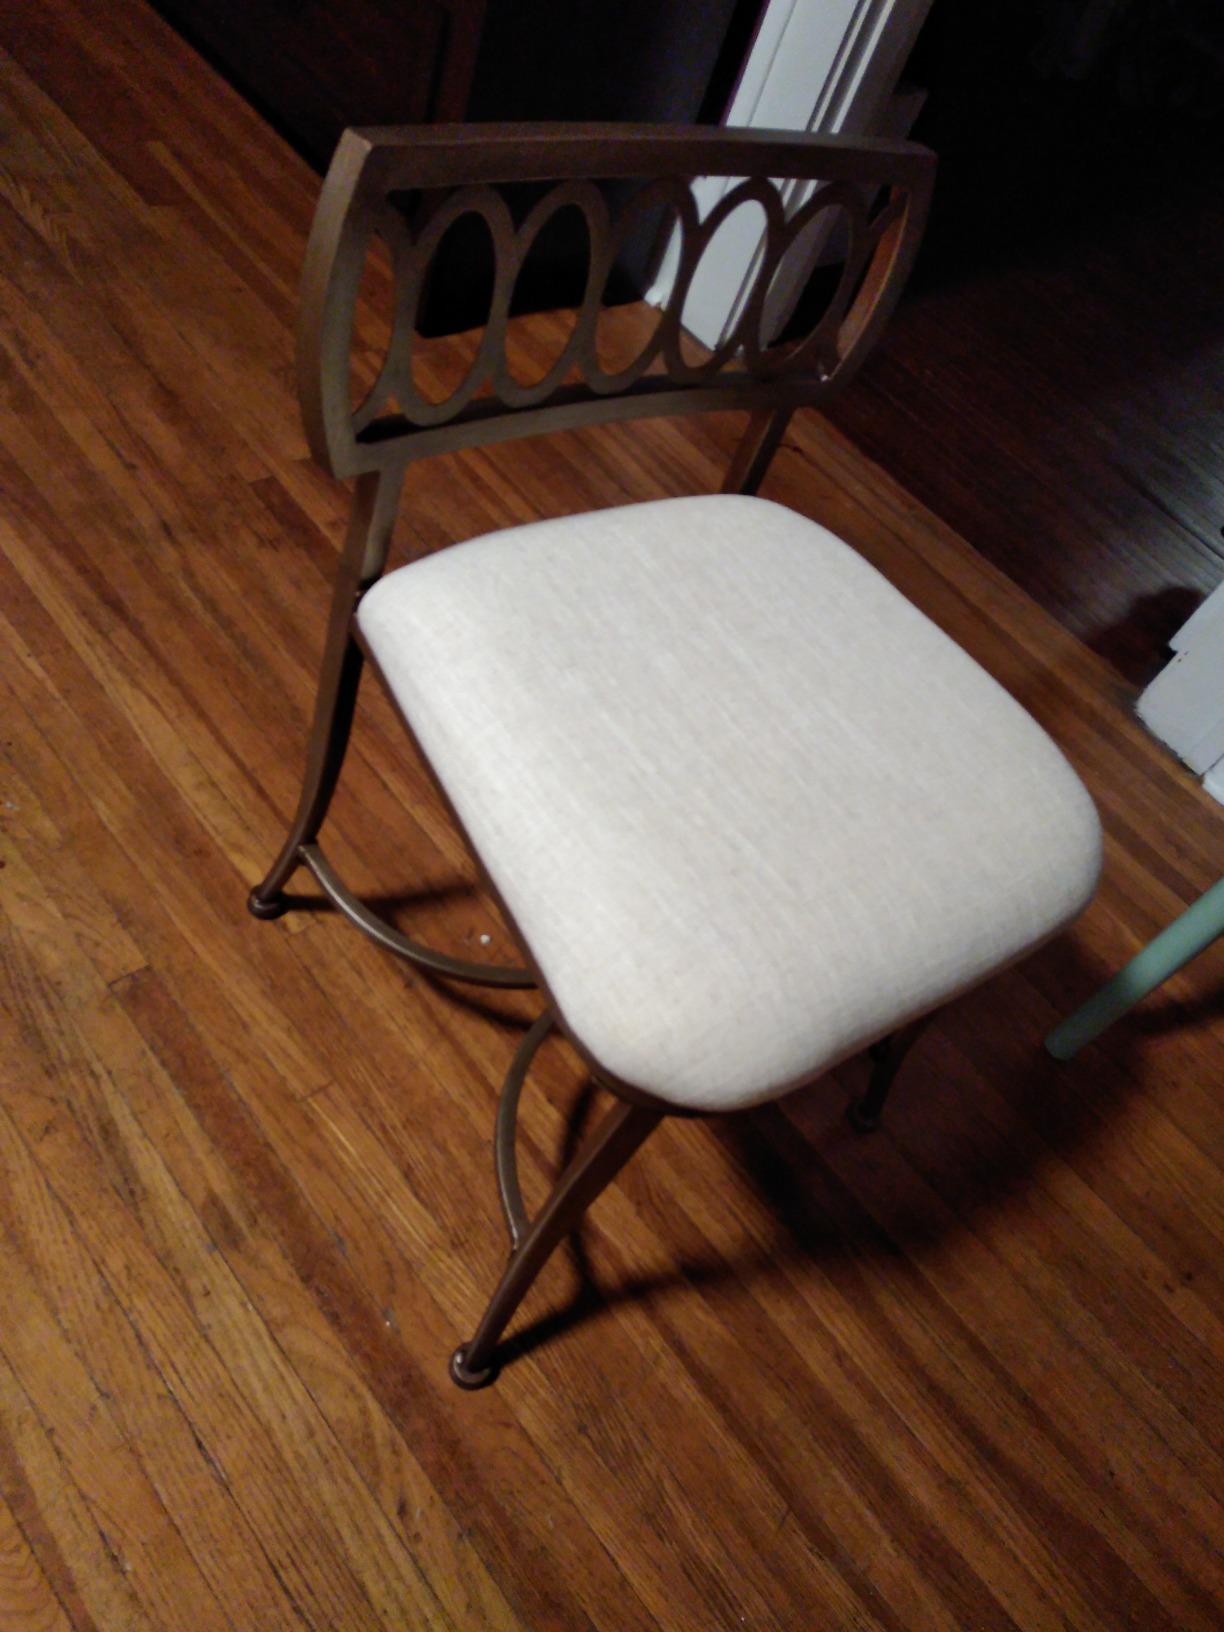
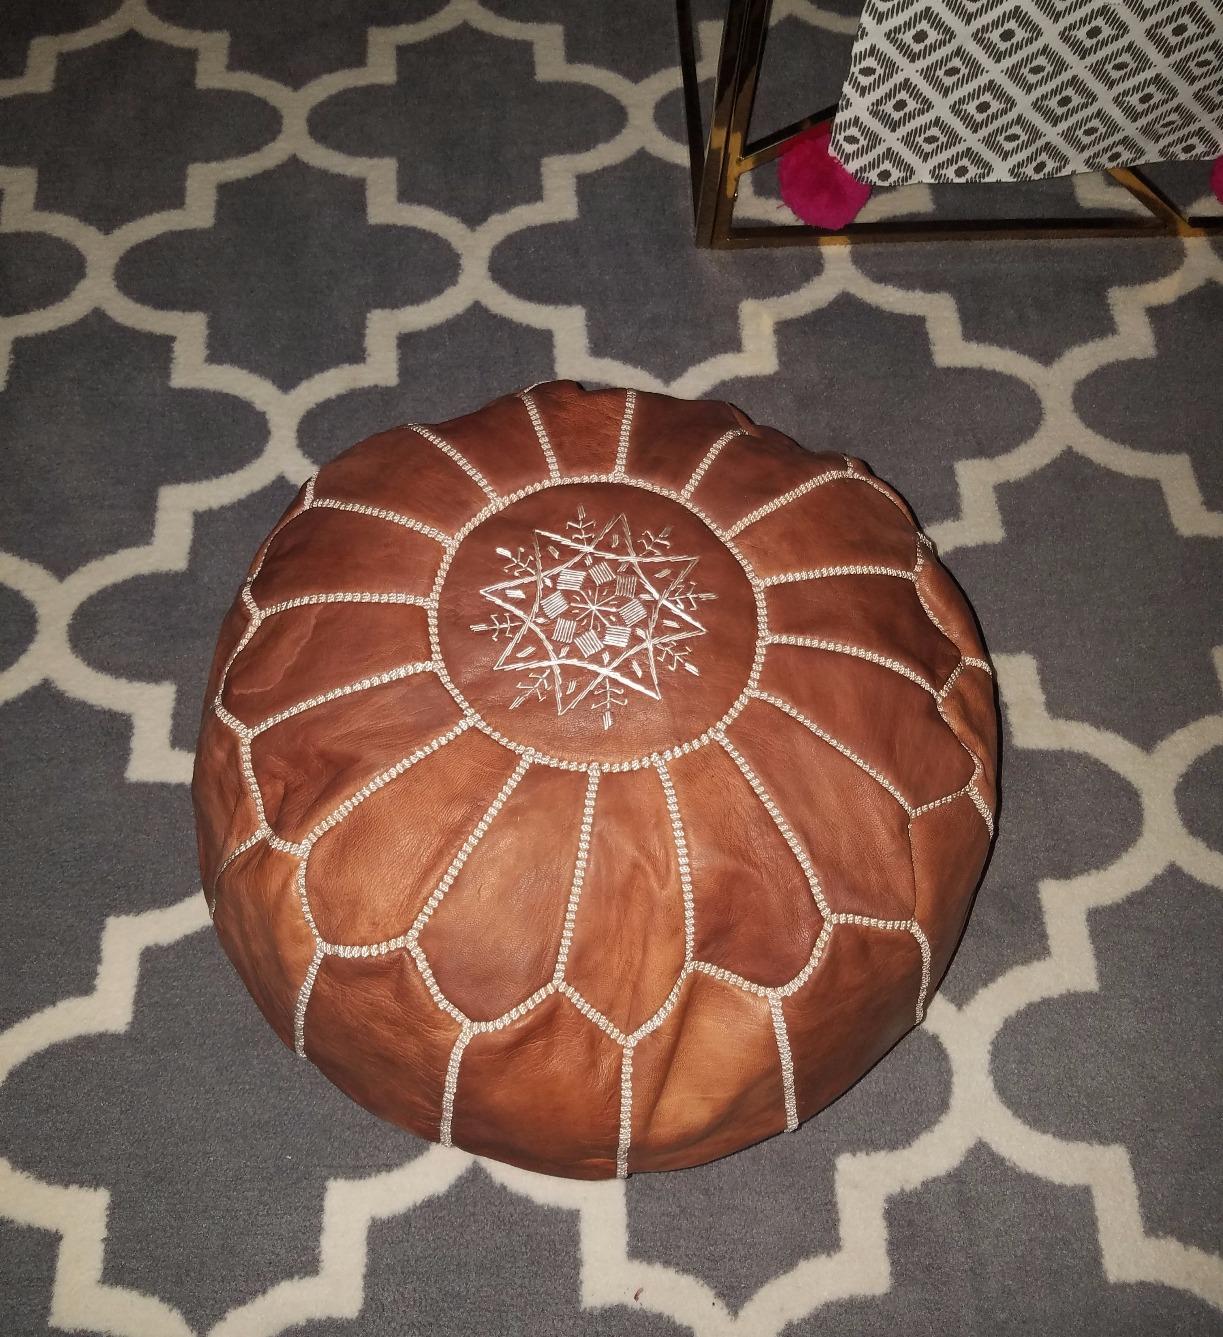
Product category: stool
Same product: no